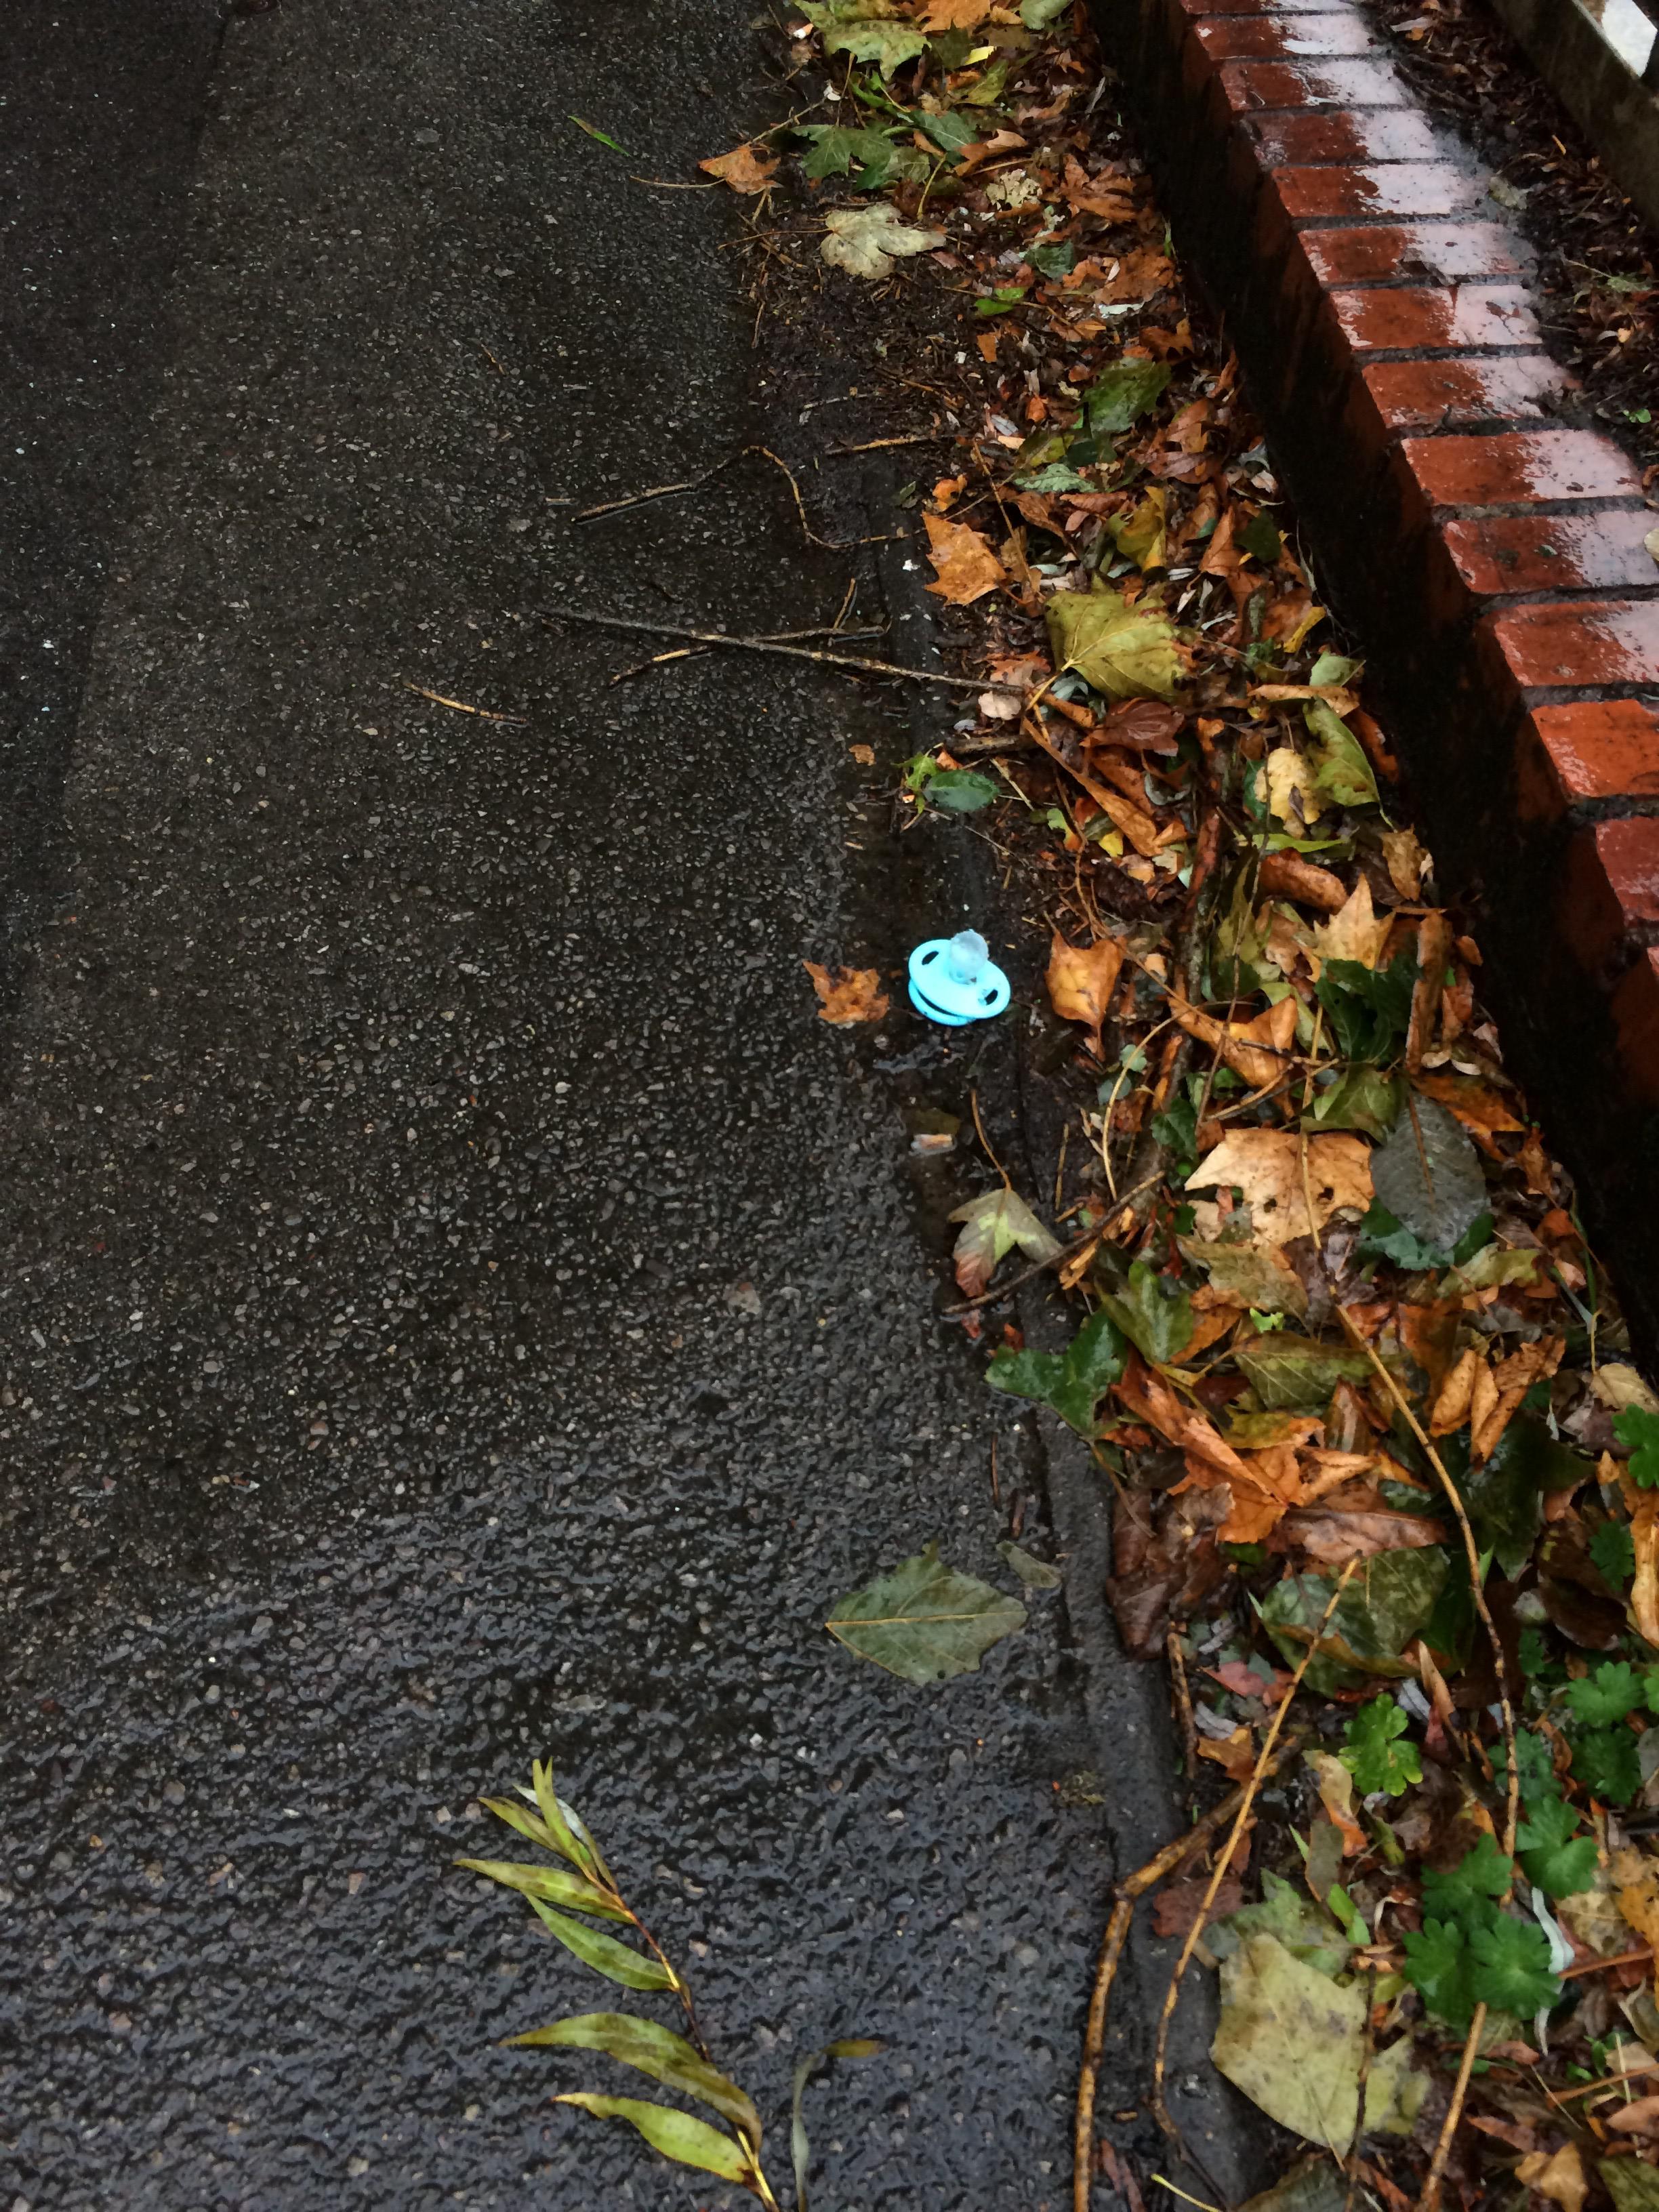
Object: Other plastic (Other plastic)